Made in Romania

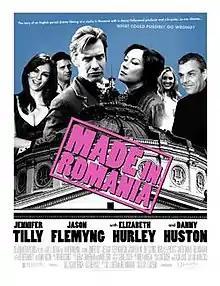

Made in Romania is the first film directed by producer Guy J. Louthan. It is a comedy film featuring Jennifer Tilly, Jason Flemyng, and Elizabeth Hurley as themselves in a mockumentary about an American/British film crew in Romania making a movie based on a Victorian novel.